Salman Khurshid

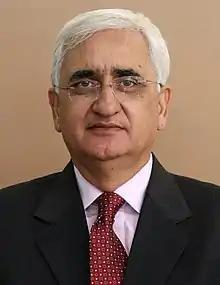
Khurshid in 2011

Salman Khurshid Alam Khan (born 1 January 1953) is a senior Indian politician, designated senior advocate, author and law teacher. He was the Cabinet Minister of the Ministry of External Affairs. He is a member of the Indian National Congress who was elected from Farrukhabad Lok Sabha constituency in the General Election of 2009 from the Farrukhabad area. Earlier he was elected to the 10th Lok Sabha (1991–1996) from the Farrukhabad Lok Sabha constituency. He became the Union Deputy Minister of Commerce in June 1991, and later became the Union Minister of State for External Affairs (January 1993 – June 1996). He started his political career in 1981 as an Officer on Special Duty in the Prime Minister's Office (PMO) under the prime ministership of Indira Gandhi.